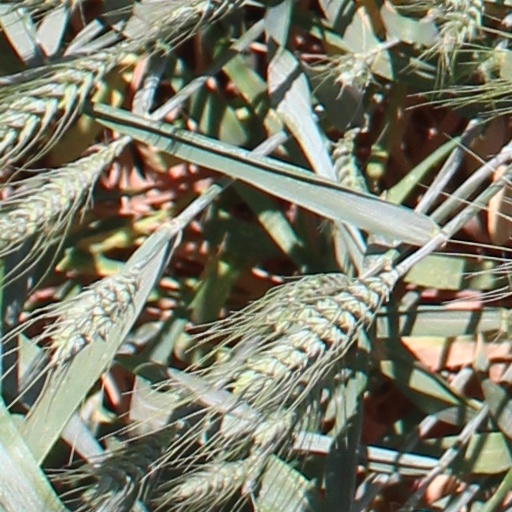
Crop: wheat